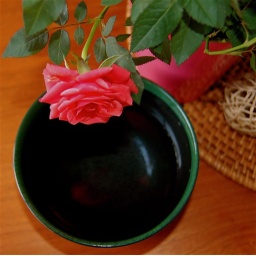
Pink Rose over black and green bowl of water